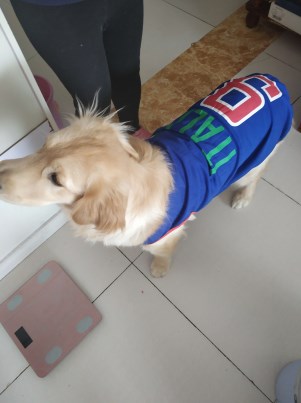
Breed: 5355-n000126-golden_retriever